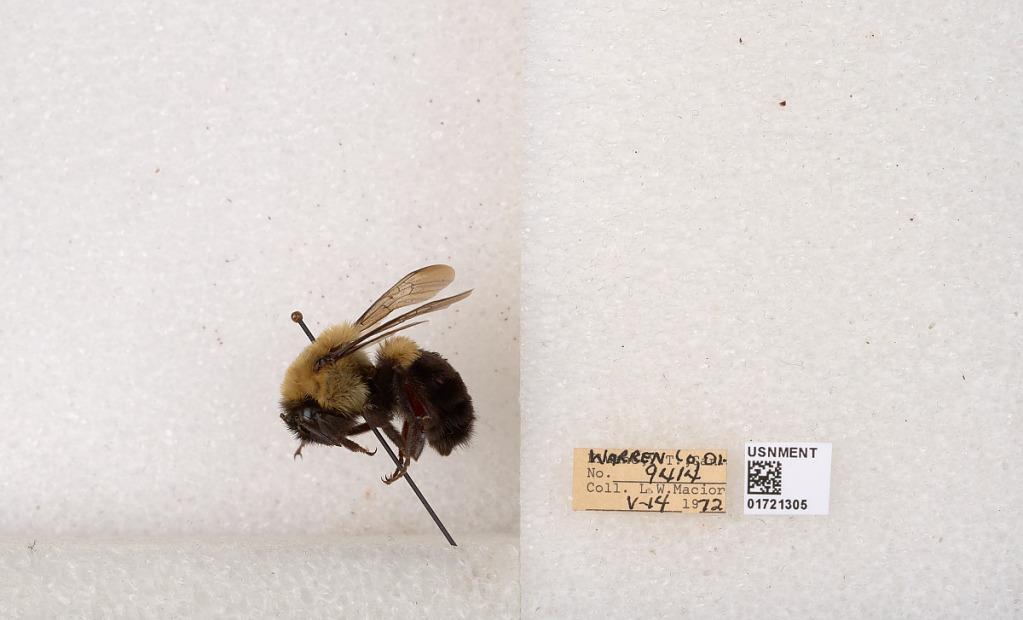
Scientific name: Bombus impatiens Cresson
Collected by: L. Macior
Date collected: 1972-5-14
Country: United States
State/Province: Ohio
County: Warren
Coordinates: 39.4276, -84.1668